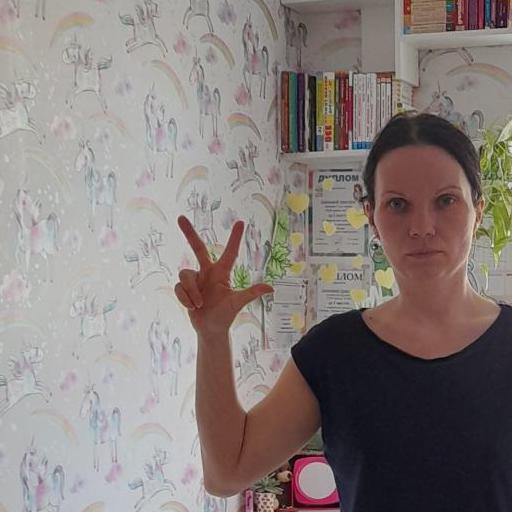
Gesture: three2